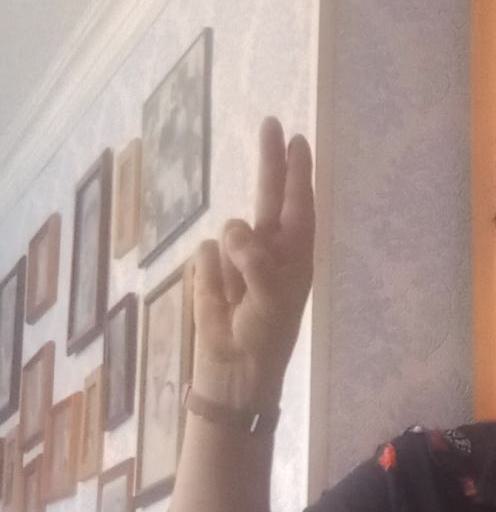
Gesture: two_up